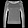
Label: Pullover